Darius Boyd

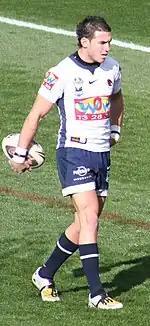
Boyd while playing for the Broncos in 2008

In Round 1 against the Penrith Panthers, Boyd scored a hat-trick in the Broncos 48–12 win at Suncorp Stadium. In May 2008, Boyd started to receive attention from other clubs as he was off-contract at the end of the year. There was speculation that he would move to the Canterbury-Bankstown Bulldogs, alongside fellow Broncos Michael Ennis and Ben Hannant, or possibly the St. George Illawarra Dragons, following his coach at Brisbane, Wayne Bennett. After leading the NRL try-scoring table for most of the first half of the season, Boyd was selected for the Queensland team to play New South Wales in Game 2 of the 2008 State of Origin series due to teammate Justin Hodges suspension. Boyd scored 2 tries on debut, both from passes from centre Greg Inglis, with Queensland winning 30–0 at Suncorp Stadium Boyd also played in Game 3 as the Maroons won 16–10 at ANZ Stadium and won the series 2–1. On 20 August 2008, Boyd signed a 3-year contract with the Dragons starting in 2009, following teammate Nick Emmett and coach Wayne Bennett. Boyd finished the 2008 NRL season with him playing in 24 matches and scoring 13 tries. On 16 October 2008, Boyd was called up to the Australian 2008 World Cup squad due to teammate Justin Hodges being ruled out with a shoulder injury. On 9 November 2008, Boyd made his international debut for Australia against Papua New Guinea, playing on the wing in the 46–6 win at 1300SMILES Stadium. Boyd only played in 1 match in the World Cup tournament.